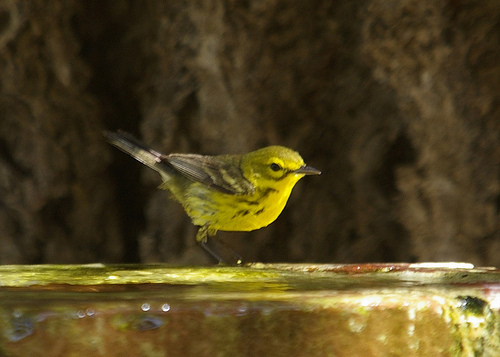
a small bird with yellow head and belly, with a short beak, and brown wingbar.
this is a bright yellow bird with gray wings and tail and a pointed beak.
bright yellow bird with gray wings and rectricles and a small gray beak.
a small bird with black feet, a grey back and a black malar stripe.
this bird is yellow with grey on its back and has a very short beak.
this vibrant bird has a bright yellow belly, grey and brown wings and a small black beak.
the bird is very bright and yellow with black tipped wings and tail feathers.
this bird is yellow with grey and has a very short beak.
this bird is yellow with black and has a very short beak.
this bird has wings that are black and has a yellow belly
Species: Prairie Warbler